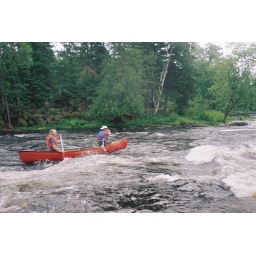
Our white water canoe trip down the Madawaska River in June of 2008.